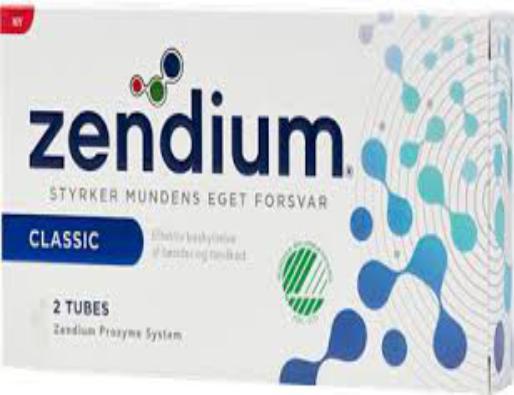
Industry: Medical